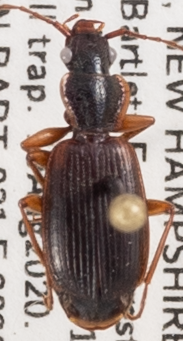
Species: Cymindis cribricollis
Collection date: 2020-08-19
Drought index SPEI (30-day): -1.546
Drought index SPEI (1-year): -0.05
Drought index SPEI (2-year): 0.54